Steph Davis

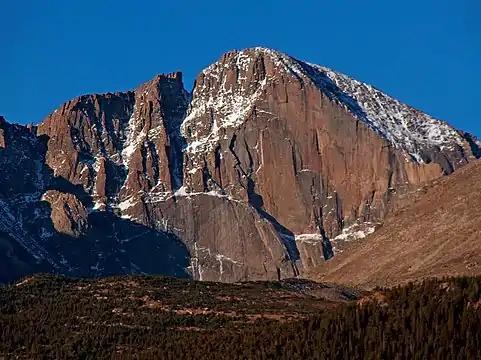
The Diamond on Longs Peak is the most famous alpine rock climbing area in Colorado.

Davis has made free solo climbing a specialty and is "one of the world's most experienced" free solo climbers. In free solo climbing, climbers rely only on themselves to ascend the rock and use no protective gear; they use no ropes, harnesses or anything else. Davis has said that she is not into free soloing for the "death-defying buzz" but rather for the sense of "control".